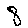
Label: 8